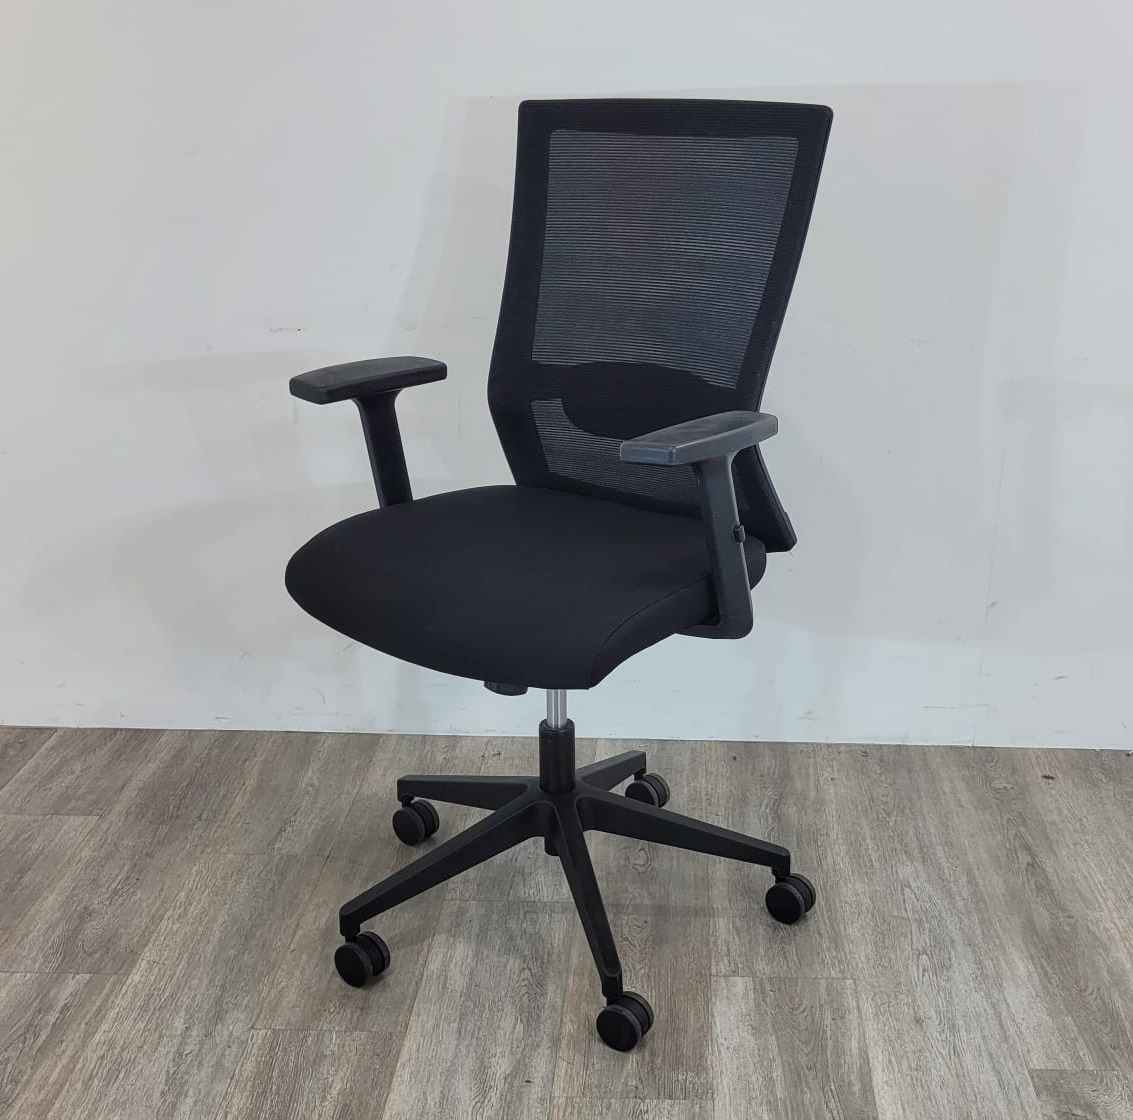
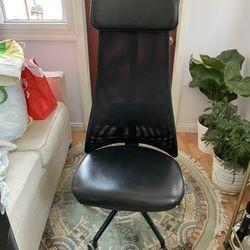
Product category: items_chair
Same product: no